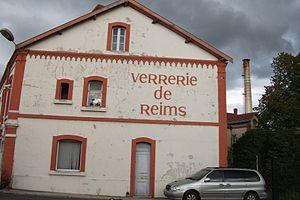
Le Quartier Barbâtre - Saint-Remi - Verrerie est un sous-ensemble administratif correspondant à un conseil de quartier de Reims qui se situe au sud-est de la ville.
Très liée au monde du vignoble, la famille Charbonneaux s'orienta vers la production de bouteilles après 1870, alors que la demande était forte chez les producteurs de vin de champagne. En 1954, l'usine s'équipa de six machines Lynch ; elle inaugura le plus grand four d'Europe en 1963. En 1959, après la fusion entre Electro Verre et Charbonneaux, la société prit le nom de Sediver pour la fabrication d'isolateurs en verre. Charbonneaux fusionna avec Souchon Neuvesel en 1962. L'usine appartient à BSN depuis 1966. La société s'intitule BSN depuis 1983. Le four 1 est arrêté la même année et l'usine ne fonctionne alors plus qu'avec deux fours.